Scissors Crisis

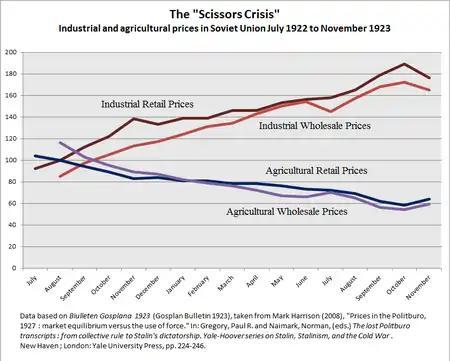
The Scissors: retail and wholesale prices of agricultural and industrial goods in the Soviet Union July 1922 to November 1923

The Scissors Crisis was an incident in 1923 in the economy of the Soviet Union during the New Economic Policy (NEP), when there was a widening gap ("price scissors") between industrial and agricultural prices. The term is now used to describe this economic circumstance in many periods of history.